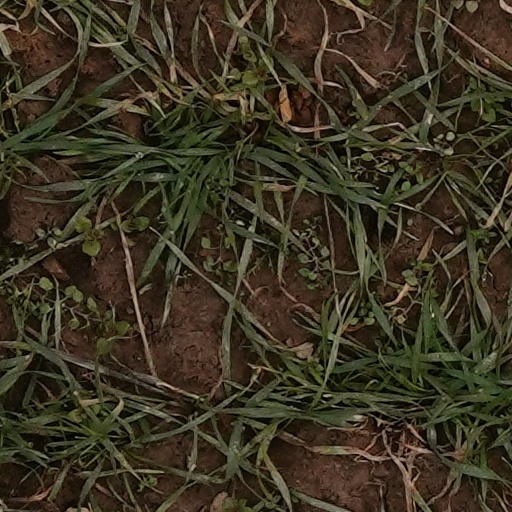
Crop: wheat